Central dense overcast

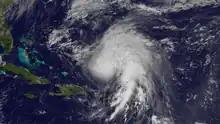
Tropical storm Rafael displaying an example of a CDO.

It is a large region of thunderstorms surrounding the center of stronger tropical and subtropical cyclones which shows up brightly (with cold cloud tops) on satellite imagery. The CDO forms due to the development of an eyewall within a tropical cyclone. Its shape can be round, oval, angular, or irregular. Its development can be preceded by a narrow, dense, C-shaped convective band. Early in its development, the CDO is often angular or oval in shape, which rounds out, increases in size, and appears more smooth as a tropical cyclone intensifies. Rounder CDO shapes occur in environments with low levels of vertical wind shear.